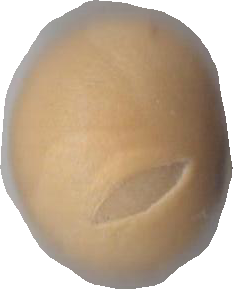
Variety: Grobogan